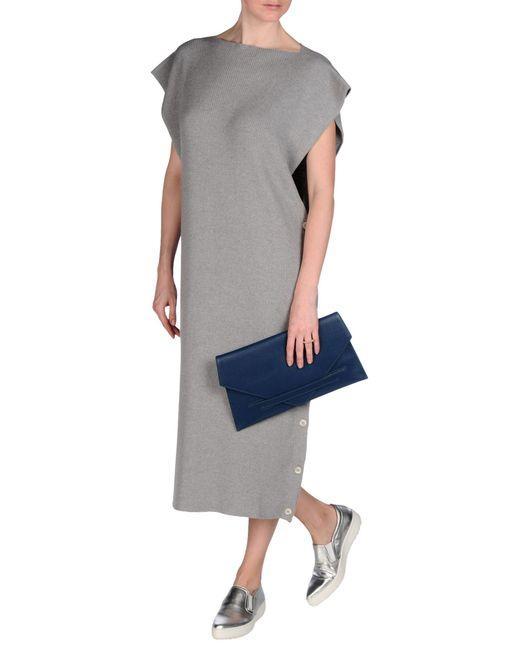
Rundhalsausschnitt grau Relax Fit Midi für Damen